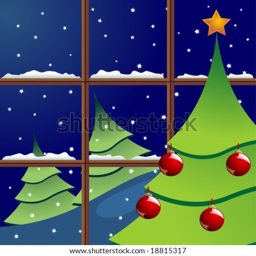
christmas tree near a window and snowing outside